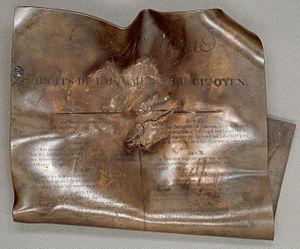
Ce texte gravé sur une plaque d'airain, fut rangé dans un coffre de bois de cèdre encastré en juillet 1792 dans une des pierres de la colonne de la Liberté, qui devait être élevée sur les ruines de la Bastille
La Constitution du 6 messidor an I, Constitution de l’an I ou Constitution de 1793, est élaborée pendant la Révolution française par la Convention montagnarde et adoptée le 6 messidor an I. Promulguée le 4 août 1793 pour régir la Convention nationale de la Première République, elle n'a jamais été appliquée, la Convention ayant décrété, le 10 octobre 1793, que le gouvernement serait révolutionnaire jusqu'à la paix. Elle a toutefois emporté des conséquences juridiques, notamment en matière de nationalité.
La Déclaration des droits de l’homme et du citoyen de 1793 est une section de la constitution de la Première République française, proclamée le 24 juin 1793, approuvée par référendum, et suspendue la même année, puis abrogée en 1795 et aujourd’hui dépourvue de valeur juridique.